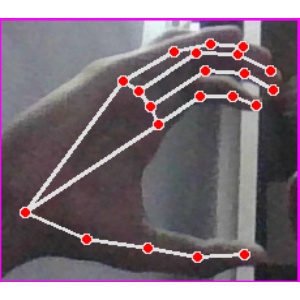
अक्षर: ऋ